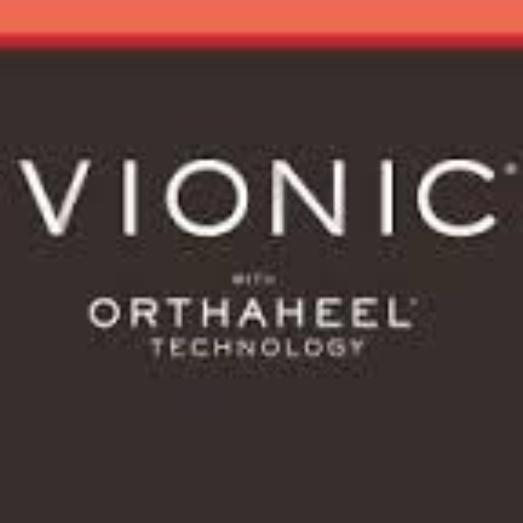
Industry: Clothes